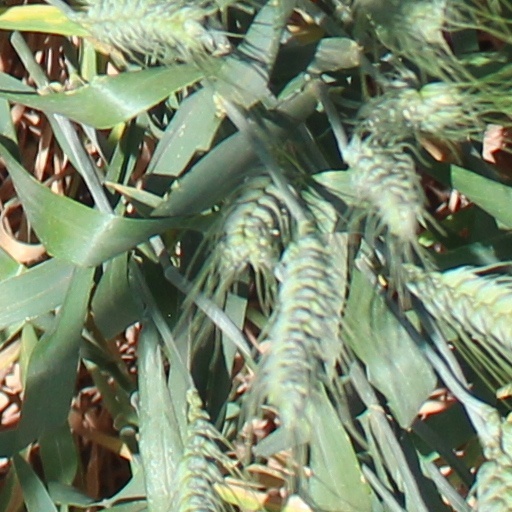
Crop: wheat